Claudio Corioni

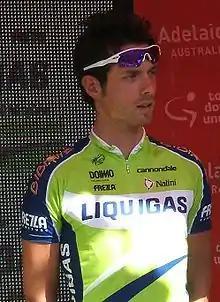

Claudio Corioni (born 26 December 1982) is an Italian former professional road bicycle racer from 2005 to 2012. He notably was in the team which won the opening Team time trial of the 2008 Vuelta a España.